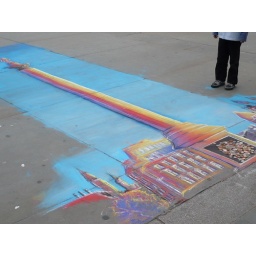
London - sidewalk in front of National Gallery - street artist working in chalk on the pavement.